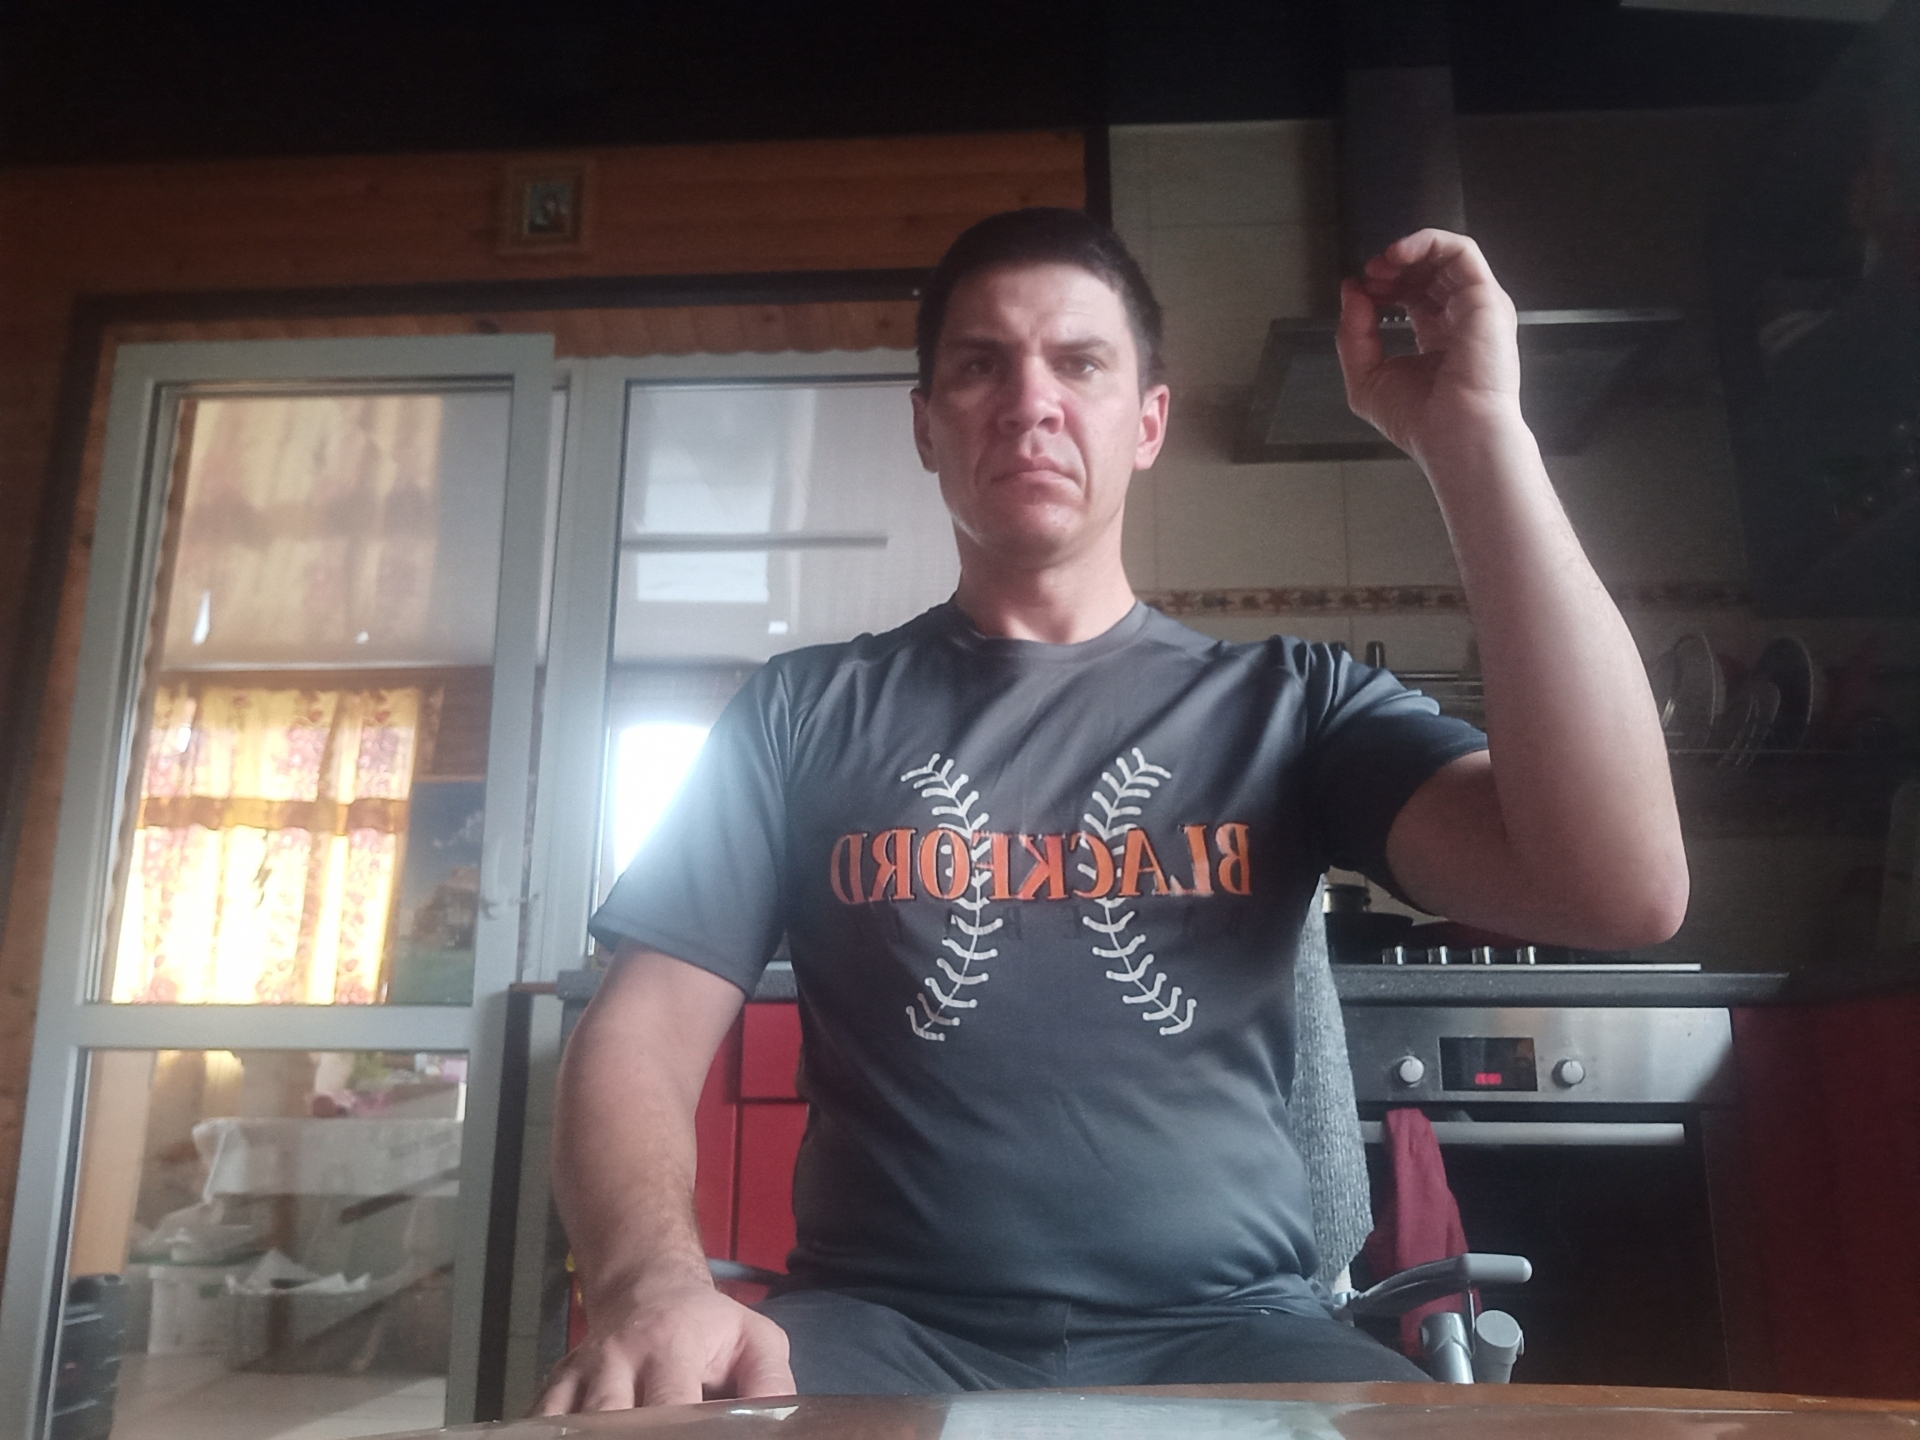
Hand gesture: grip